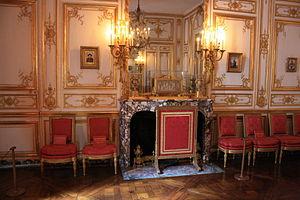
Petit appartement du roi dans le Château de Versailles à Versailles en France